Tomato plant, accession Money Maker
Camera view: vertical (180 deg); turntable rotation: 330 degrees
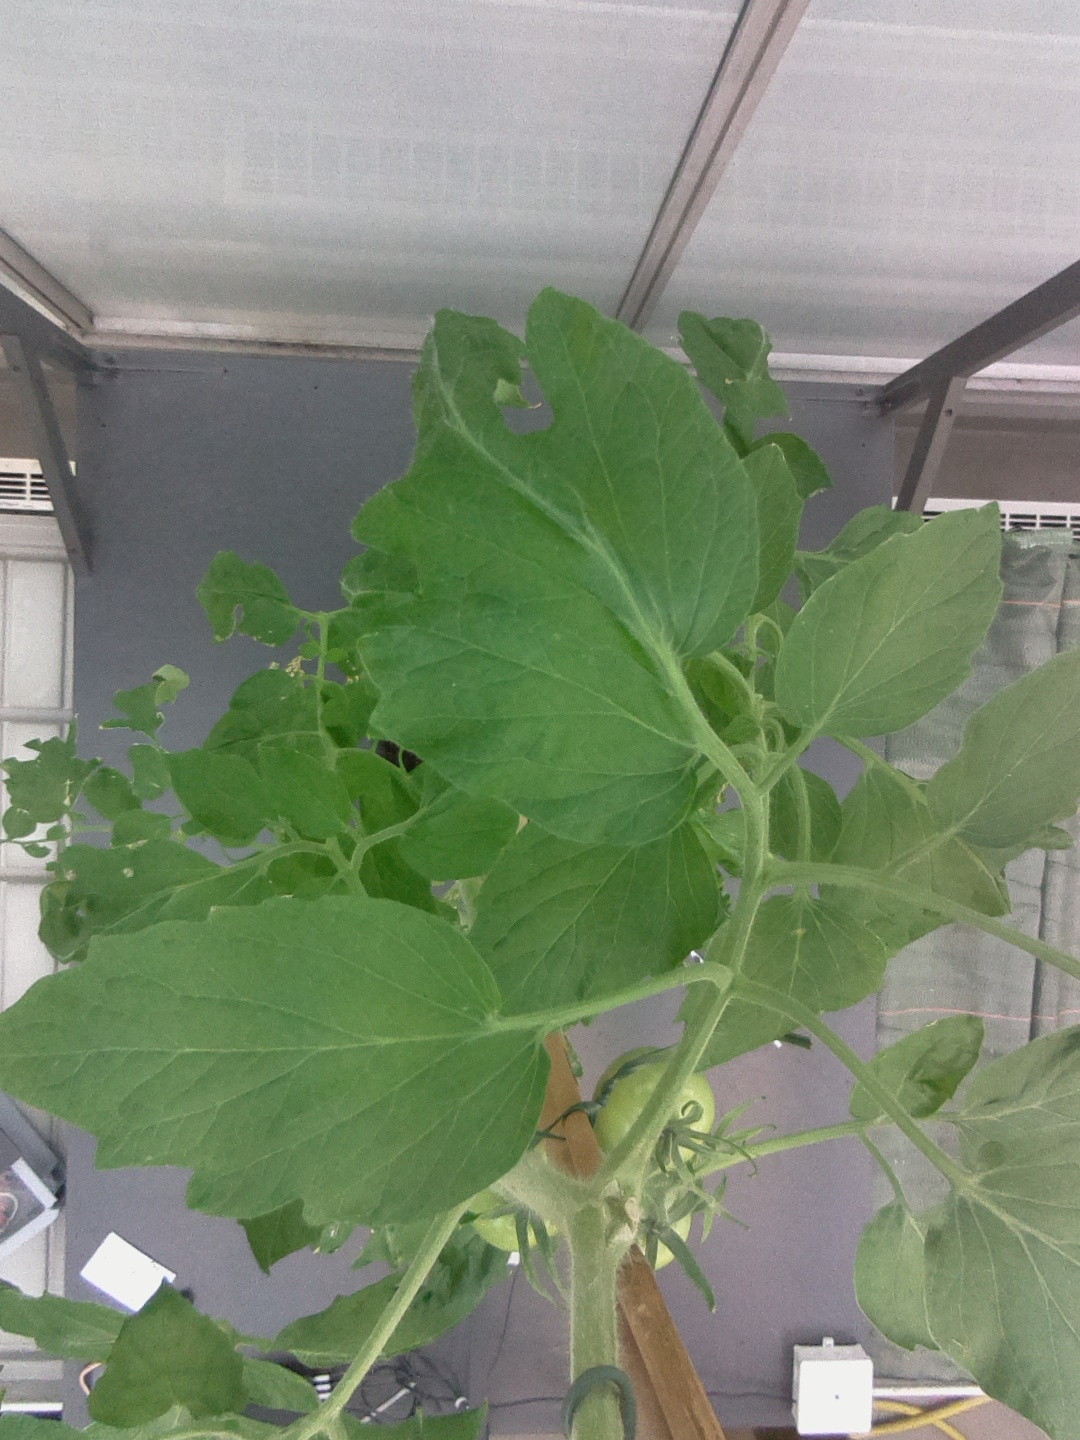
BBCH growth stage 72: 20%-30% of final fruit size